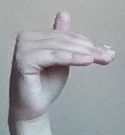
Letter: khaa